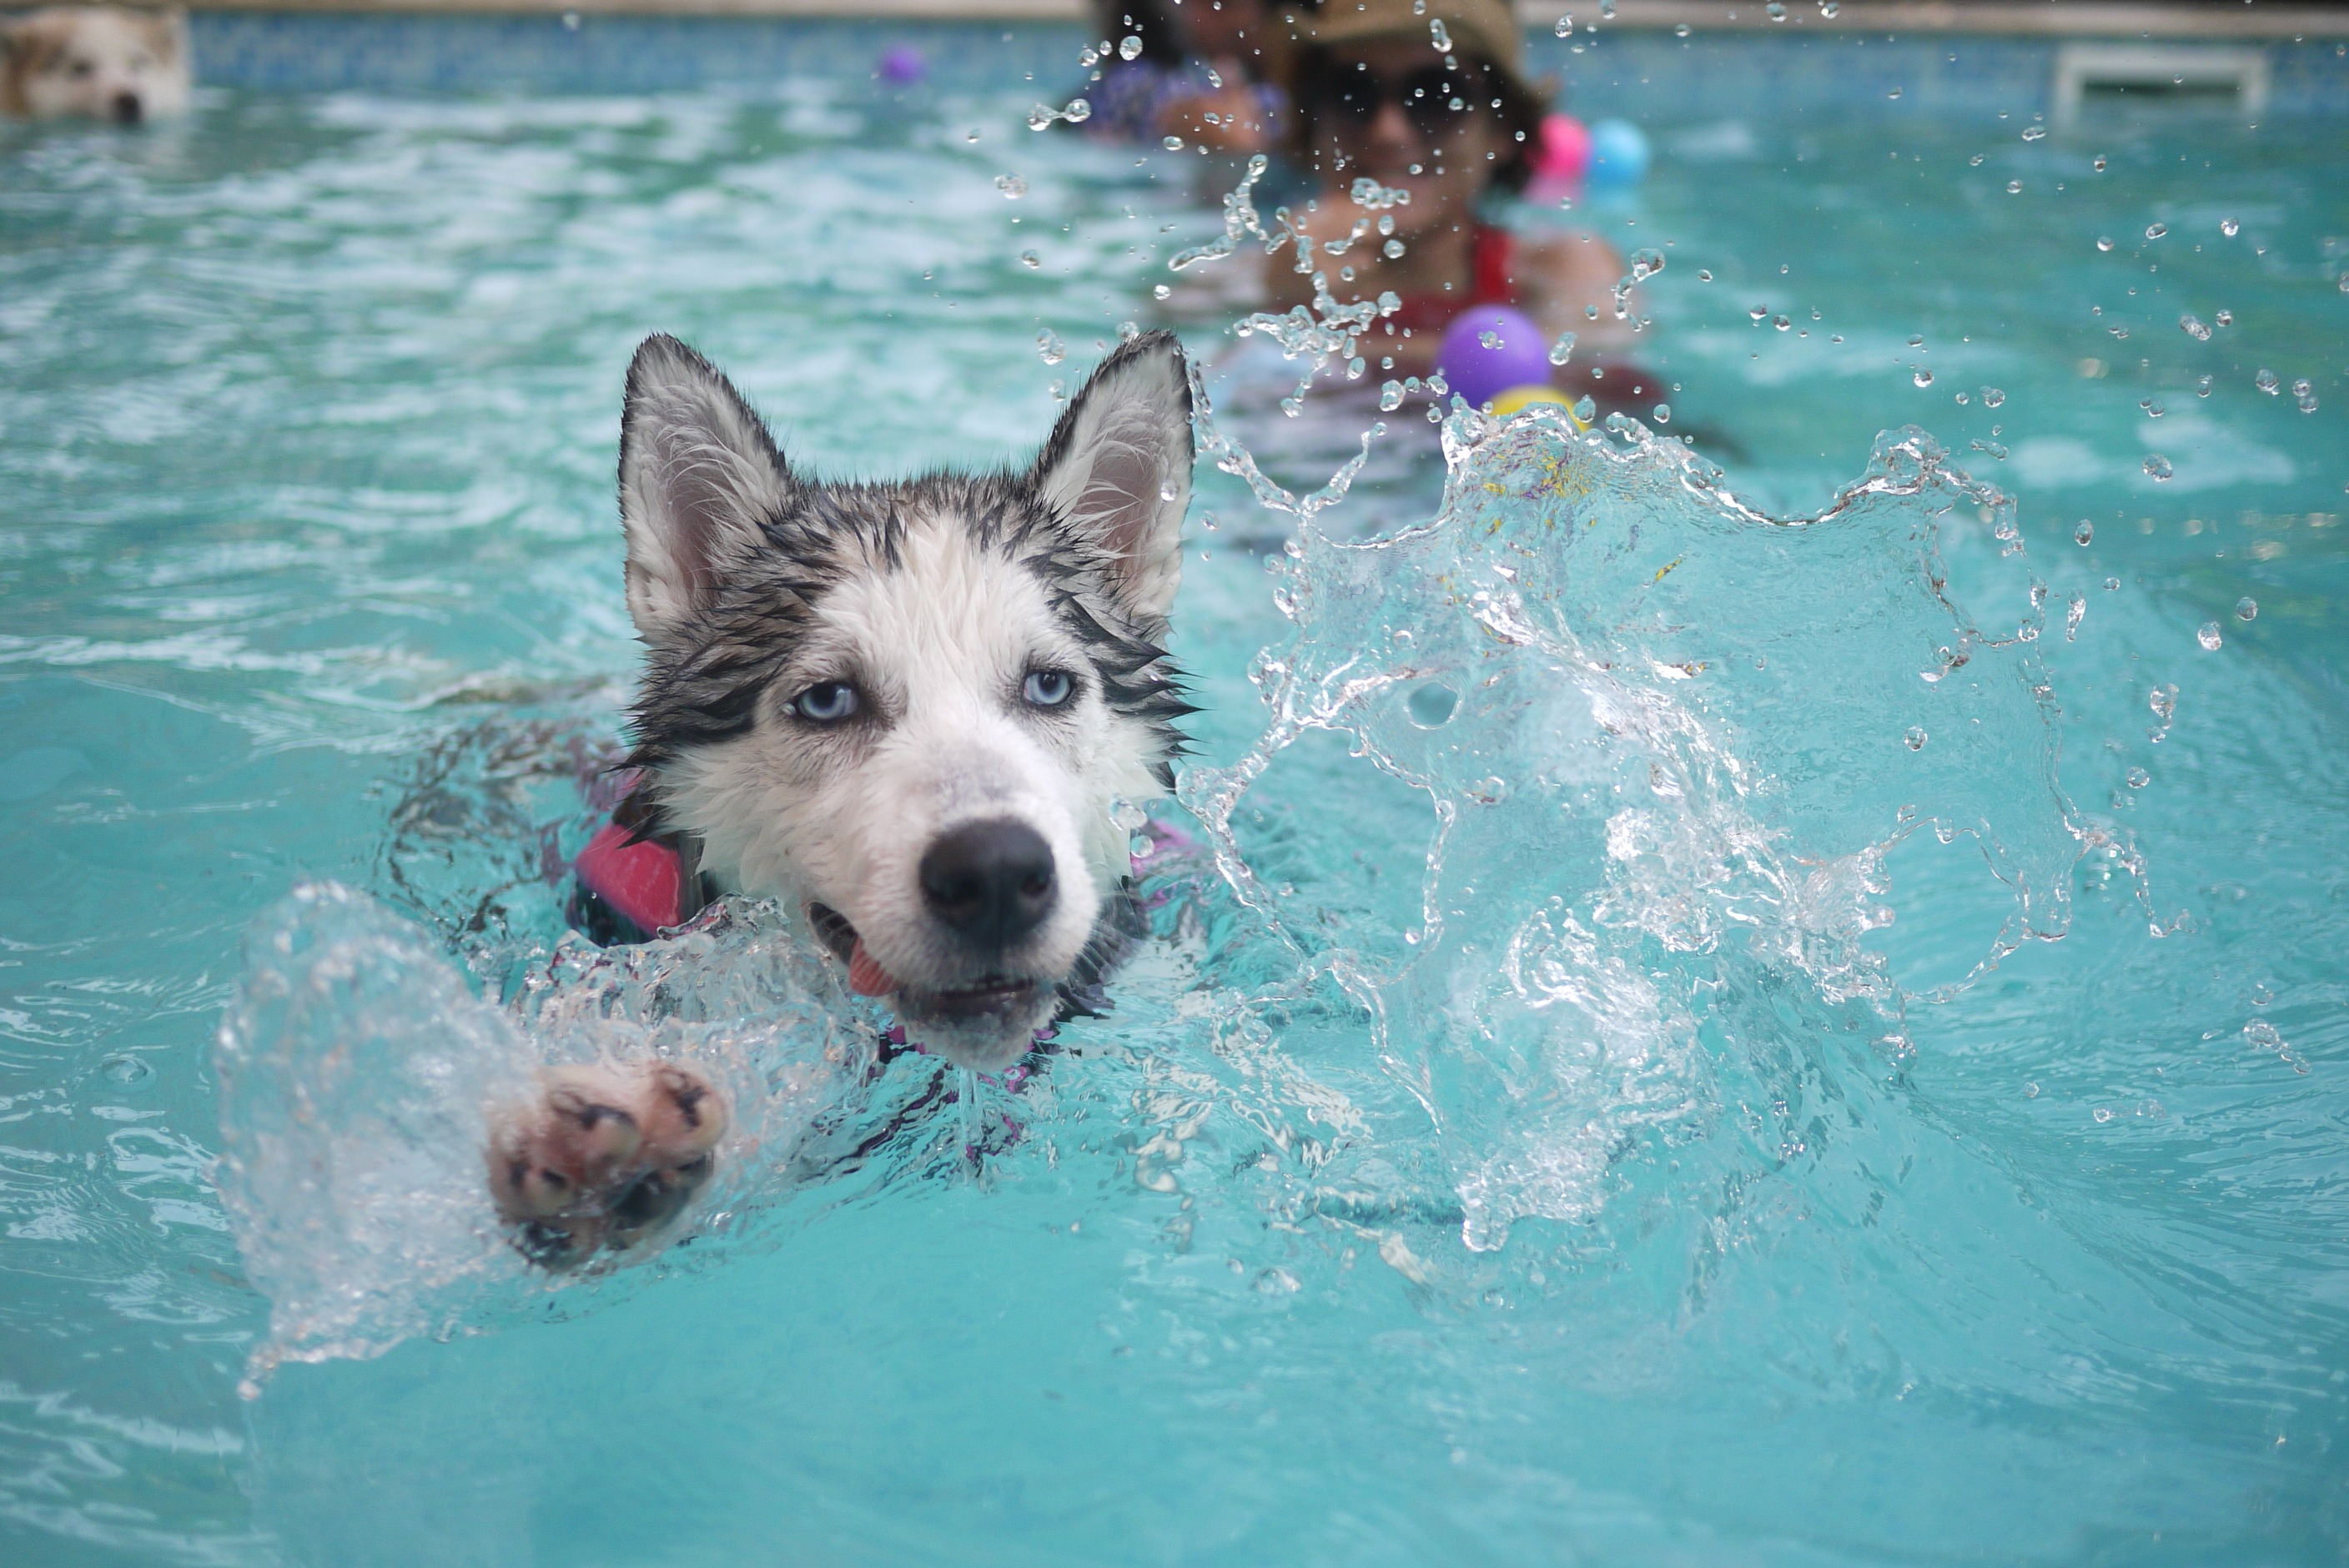
water, puppy, dog, animal, pool, swim, swimming pool, mammal, husky, pets, siberian husky, dog like mammal, dog breed group, siberian huskies